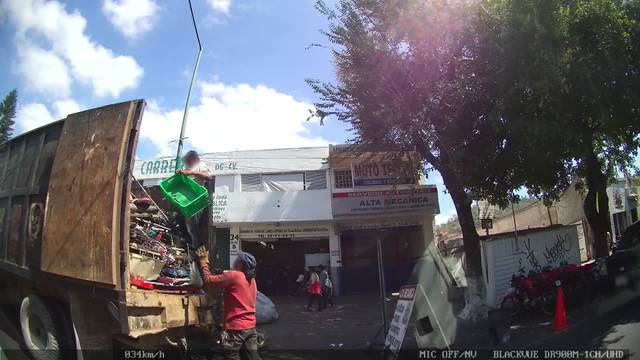
Region: Mexico
Coordinates: 19.488, -99.111